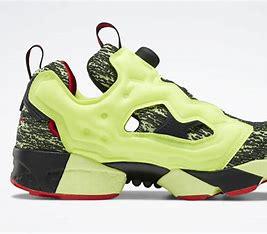
Brand: Reebok
Model: Instapump Fury OG